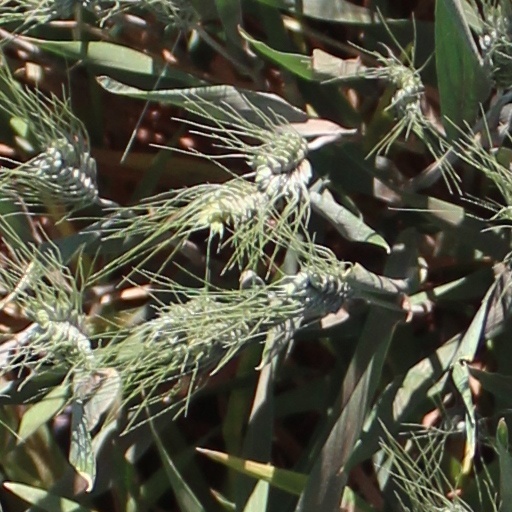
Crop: wheat